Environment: real
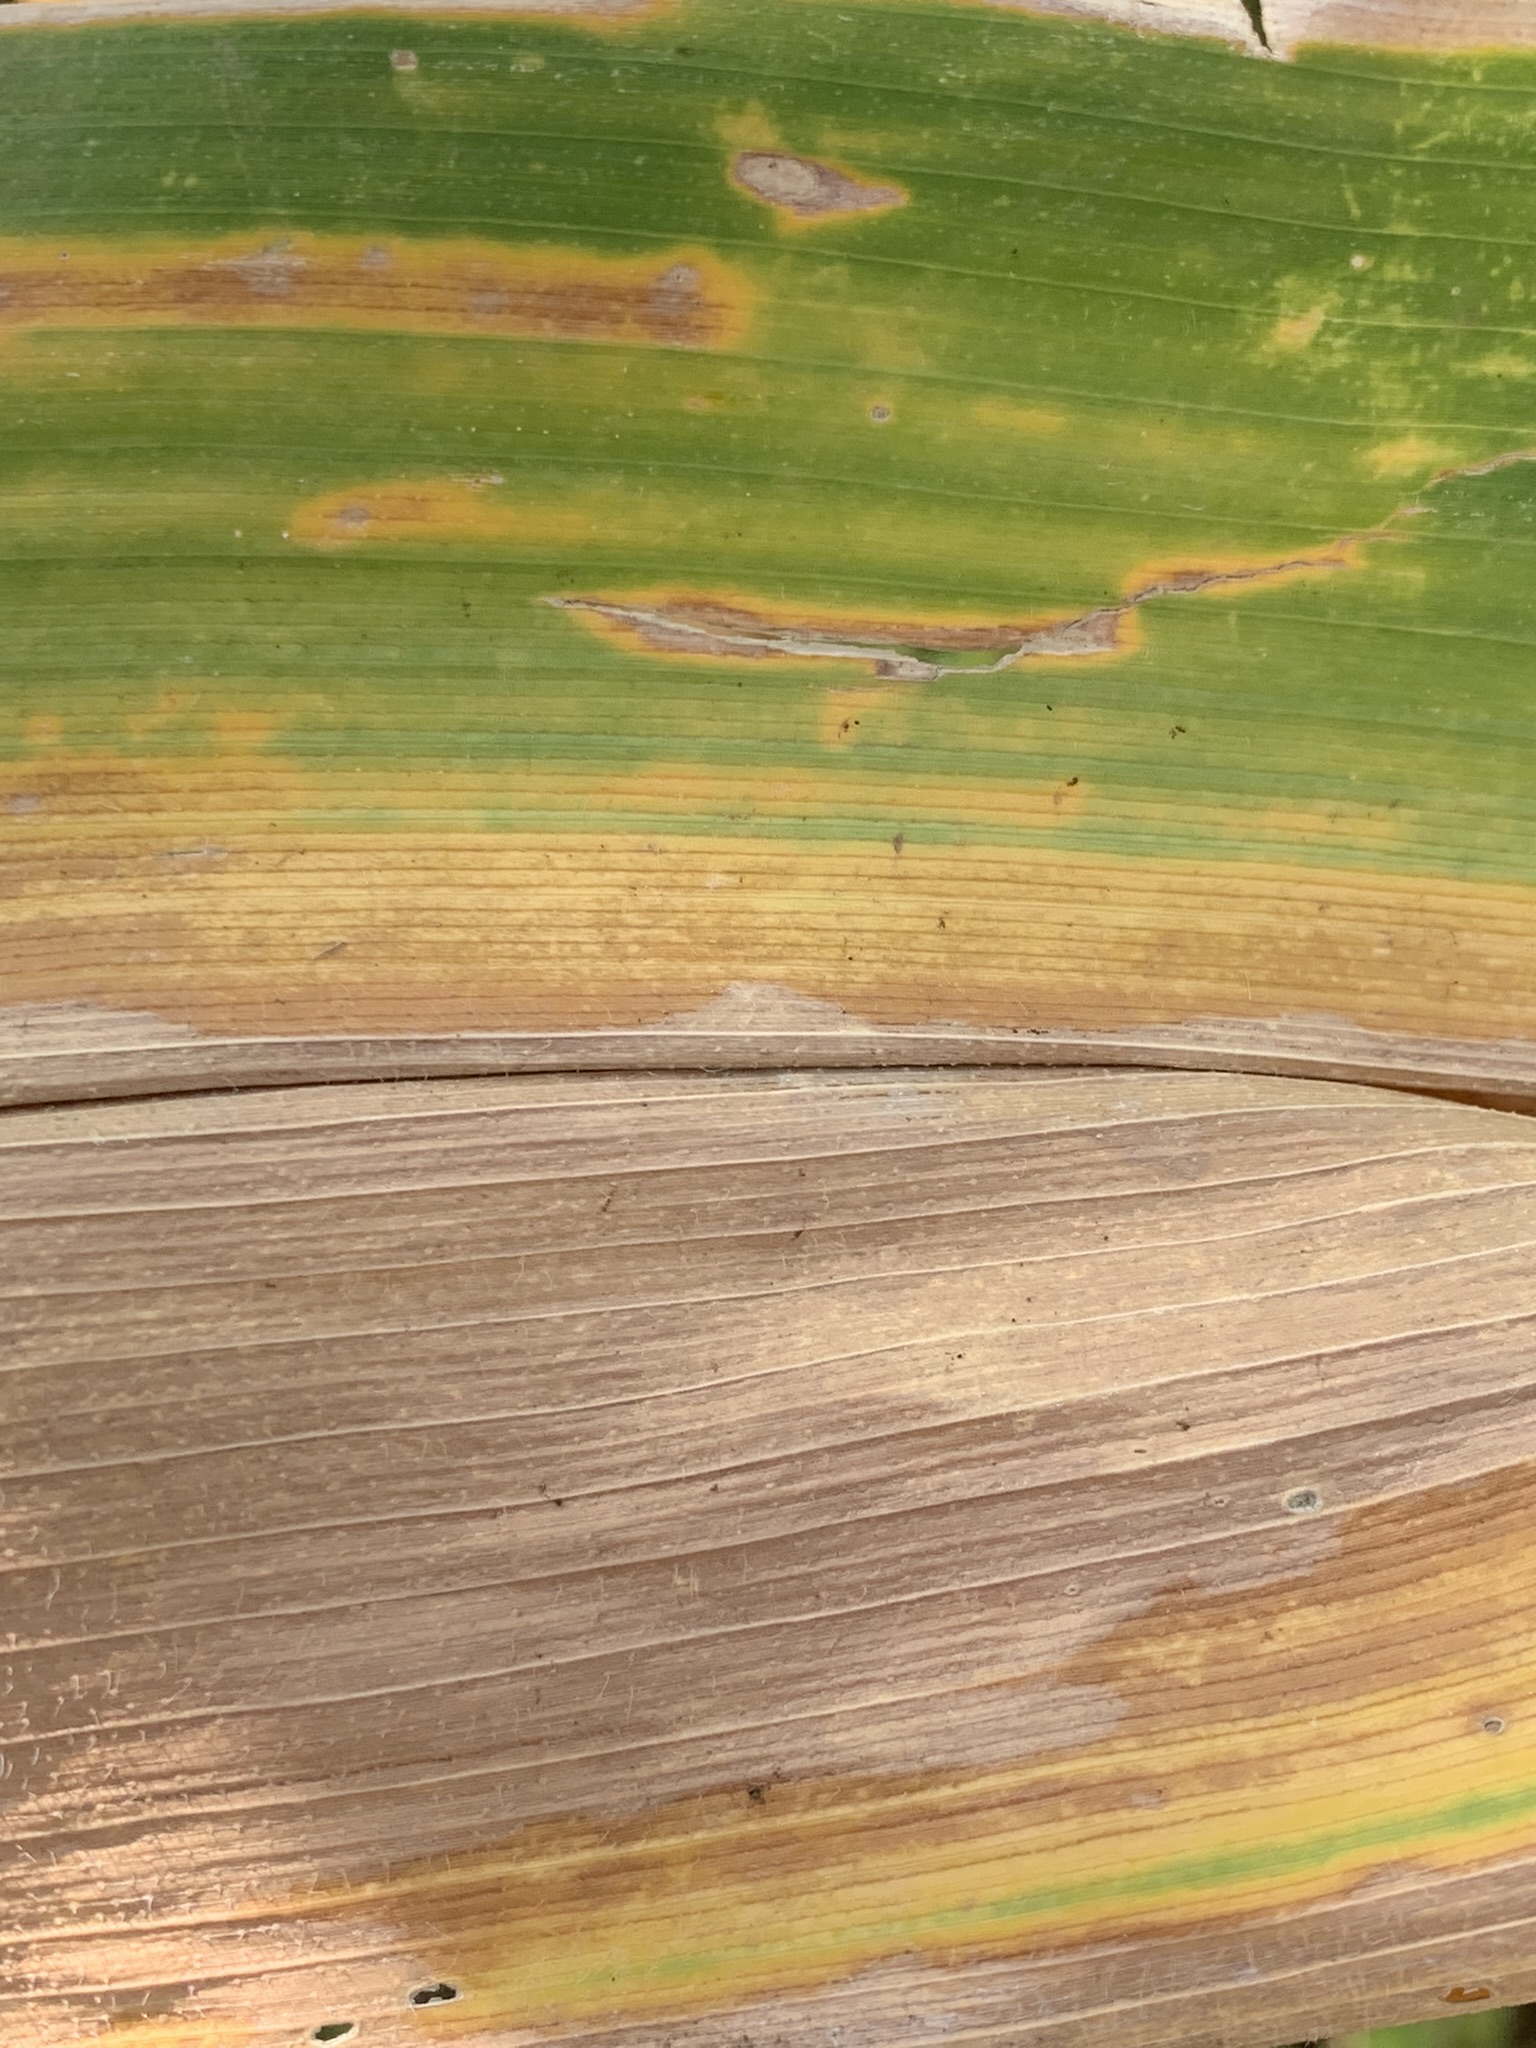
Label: lethal_necrosis